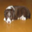
Label: dog